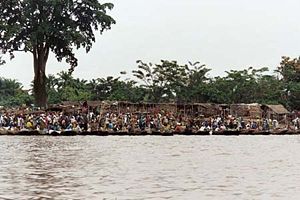
Kisangani
Marked i Kisangani ved Congofloden
Kisangani er en by i den nordlige del af Demokratiske Republik Congo, med et indbyggertal på cirka 682.000. Byen ligger ved breden af Congofloden, og dens tidligere navn Stanleyville skyldtes at den blev grundlagt af den opdagelsesrejsende Henry Morton Stanley.